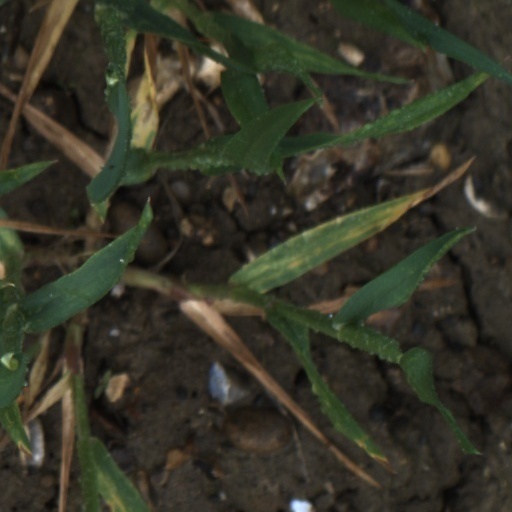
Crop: wheat